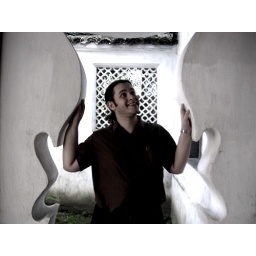
standing in the silly door